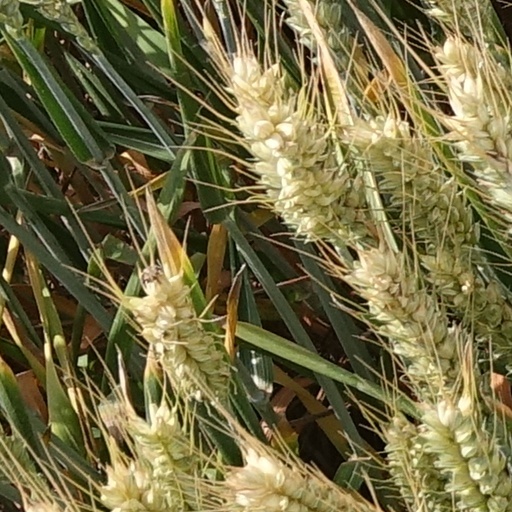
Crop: wheat